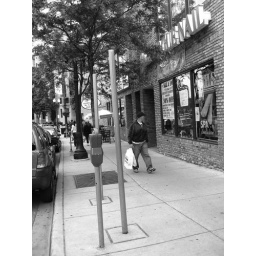
Poles jut out of the ground for no apparent reasons on a busy pedestrian street in Lakeview East...